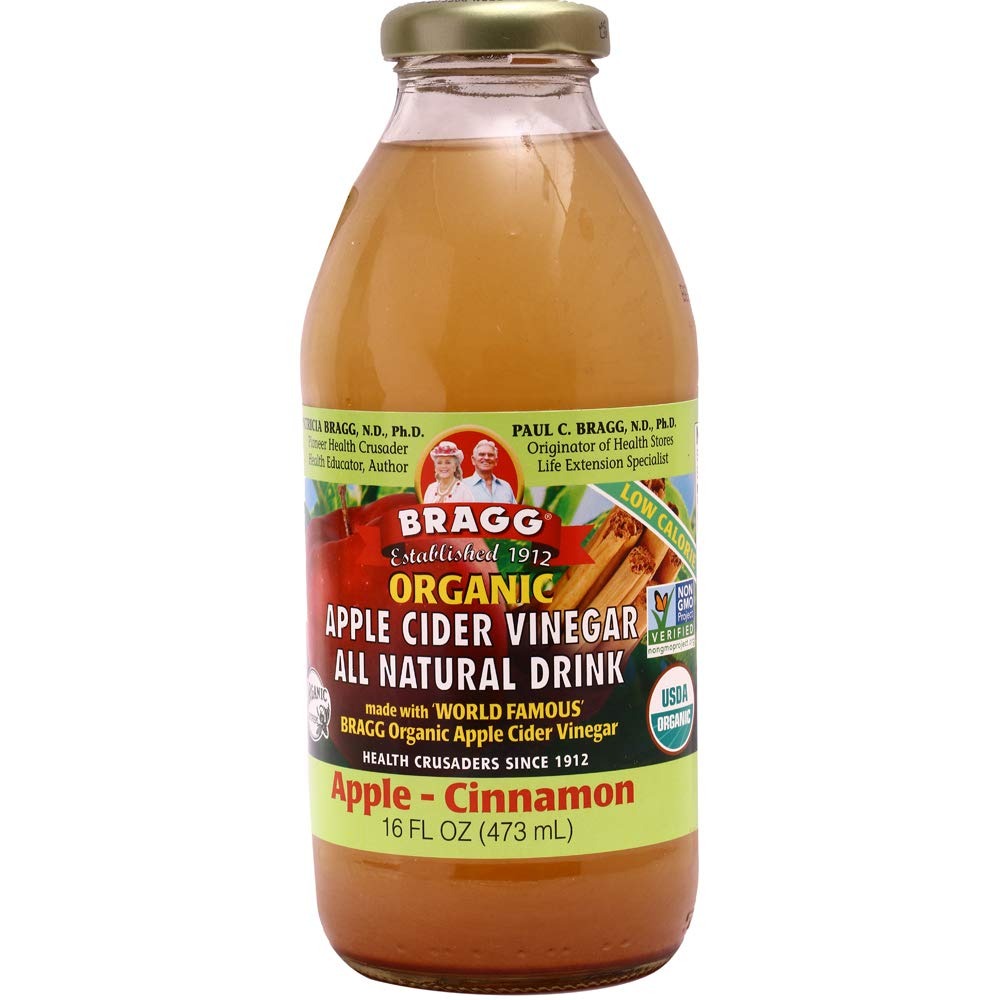
Item Name: Bragg Apple Cider Vinegar Drink - Apple & Cinnamon, 473ml Bottle
Bullet Point 1: Gluten free
Bullet Point 2: Great-Tasting, refreshing drink
Bullet Point 3: Low calories
Product Description: Bragg Organic Apple & Cinnamon Cider Vinegar is a refreshing Drink based on the traditional apple cider vinegar recipe, which has been highly regarded throughout history. It is made by crushing organic apples until the Juice is removed and then placing them in wooden barrels to provide them enough time to mature. As the apples ferment, the substance is changed into Vinegar and the Cinnamon is added.
Value: 15.994
Unit: Fl Oz

Price: 4.17